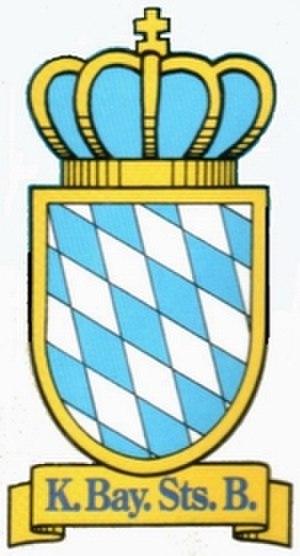
Les Chemins de fer royaux bavarois, en allemand Königlich Bayerische Staats-Eisenbahnen abrégé K.Bay.Sts.B, ont été fondés en 1844 sous le règne de Louis Iᵉʳ de Bavière. Ils se sont développés jusqu'à la fin de la Première Guerre mondiale, avec un réseau ferré de 8 526 km, second réseau d'Allemagne derrière les chemins de fer prussiens.